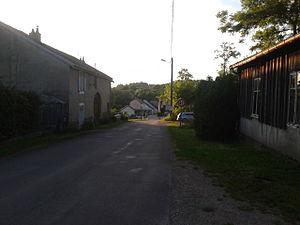
La commune de Coulevon
Coulevon est une commune française située dans le département de la Haute-Saône, en région Bourgogne-Franche-Comté. Ses habitants sont les Coulevonais.